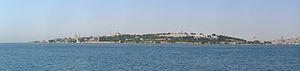
Sarayburnu parfois appelé « Pointe du Sérail », est un promontoire séparant la Corne d'Or de la Mer de Marmara à Istanbul, en Turquie.